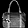
Label: Bag